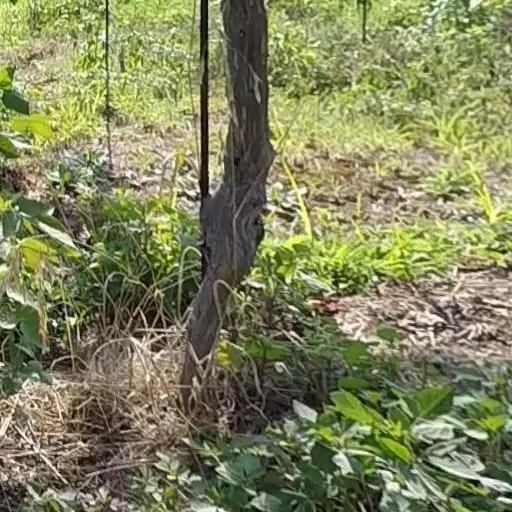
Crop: grape